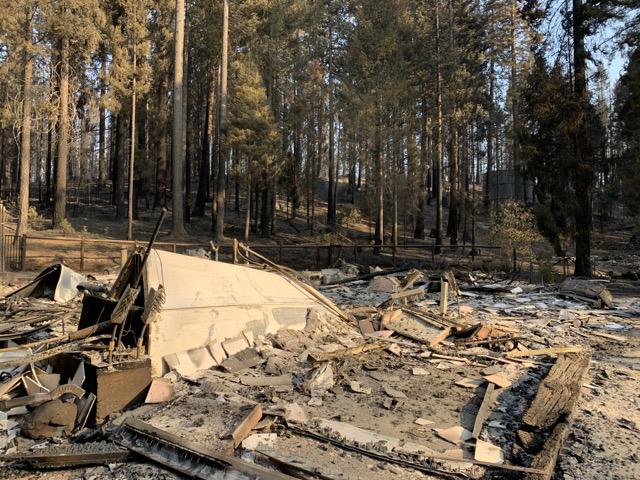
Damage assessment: destroyed